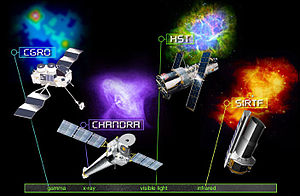
Great Observatories program
De fire "Store observatorier"
Great Observatories program er en serie af fire store, kraftige rumobservatorier, der blev fremstillet det amerikanske rumagentur NASA med henblik på at undersøge Universet i et særligt område i det elektromagnetiske spektrum ved hjælp af forskellige teknologier. Ansvarlig for programmet var astrofysiker og direktør i NASA, Dr. Charles Pellerin.